Roberto Donadoni

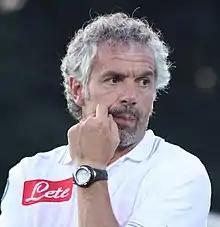
Donadoni with Napoli in 2009

Roberto Donadoni (born 9 September 1963) is an Italian professional football manager and former player who played as a midfielder.